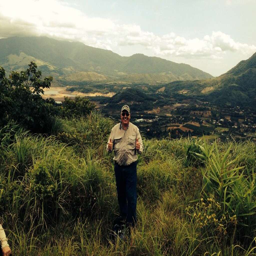
cyclist stands atop hill during the investigative mission .